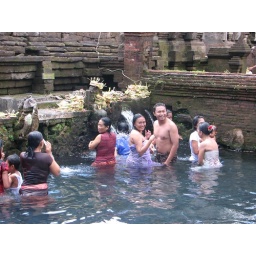
Baden in water van de Holy Springs